Eye color

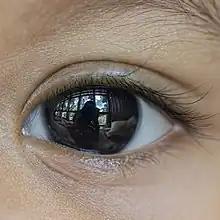
A dark brown iris

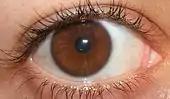
A light brown iris

Almost all mammals have brown or darkly-pigmented irises. In humans, brown is by far the most common eye color, with approximately 79% of people in the world having it. Brown eyes result from a relatively high concentration of melanin in the stroma of the iris, which causes light of both shorter and longer wavelengths to be absorbed.